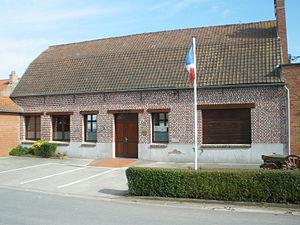
Vue de la mairie d'Eringhem.
Eringhem est une commune française, située dans le département du Nord en région Hauts-de-France.